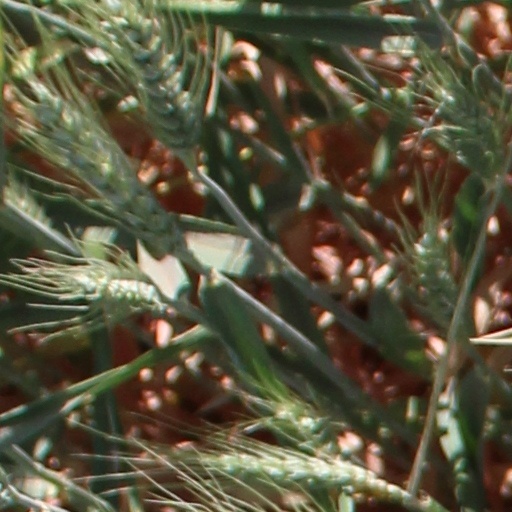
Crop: wheat